Aprilia Tuono

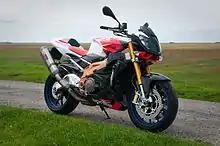
Early 2008 Aprilia Tuono 1000 R Factory

The Tuono 1000 R Factory comes with fully adjustable Öhlins Racing rear mono-shock and front forks, blue- or gold-anodized (depending on model year) forged aluminum wheels, a frame finished in gold, a paint job sporting the signature Aprilia Lion's head on the fuel tank and the extensive use of carbon fiber parts. The use of forged aluminum wheels and carbon fiber explains the weight difference of between the two versions in favor of the Factory model.